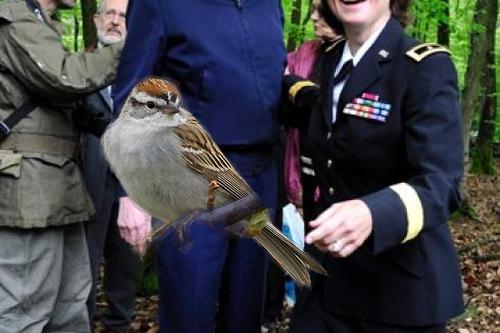
Bird species: Chipping_Sparrow
Bird type: landbird
Background: land